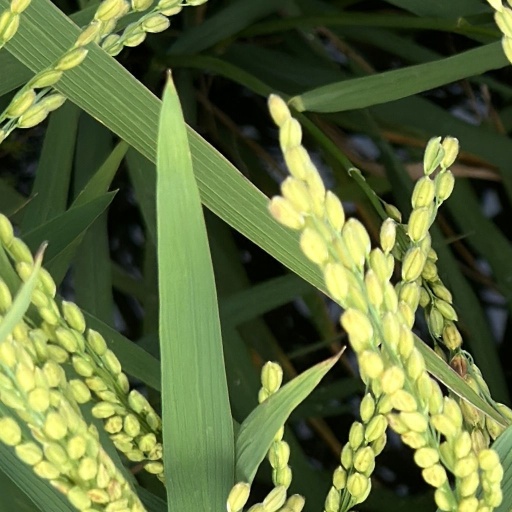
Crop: rice